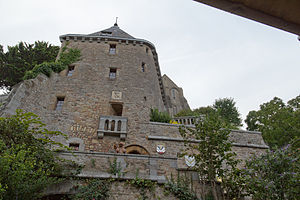
Mont Saint-Michel / Historiske monumenter
Mont Saint-Michel er en tidevandsø og kommune i regionen Basse-Normandie i Normandiet, Frankrig. Den er beliggende cirka 1 km fra landets nordkyst, ved udmundingen af Couesnon-floden og nær Avranches. Indbyggertallet var i 1999 blot 50.